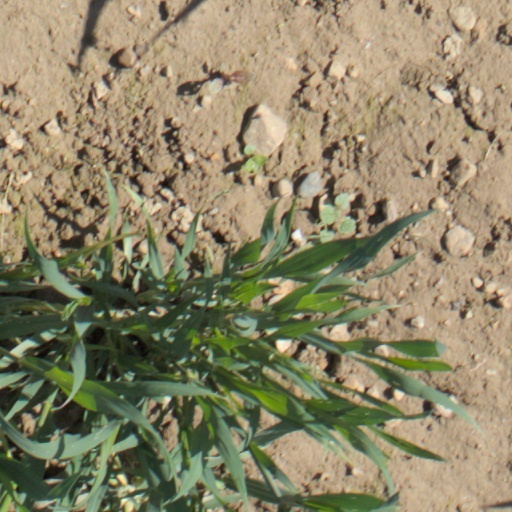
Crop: wheat